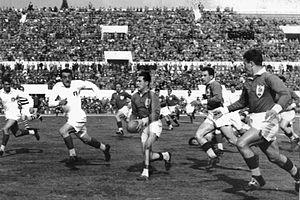
Pierre Albaladejo, né le 14 décembre 1933 à Dax, est un joueur de rugby à XV international français qui évolue principalement au poste de demi d'ouverture des années 1950 jusqu'au milieu des années 1960, devenu ensuite commentateur sportif et homme d'affaires.
L’équipe d'Italie de rugby à XV ou Squadra Azzurra est l'équipe qui représente l'Italie dans les compétitions majeures de rugby à XV, la Coupe du monde de rugby à XV et le Tournoi des Six Nations. Elle intègre le tournoi lors de l'édition 2000. Elle n'a jamais remporté cette compétition et son bilan est de 12 rencontres gagnées et un match nul pour 67 défaites. L'Italie participe également à la Coupe du monde depuis sa création mais elle n'a jamais dépassé le stade des matchs de poule.
Amédée Domenech, dit Le Duc, né le 3 mai 1933 à Narbonne dans le département de l'Aude et mort à Brive-la-Gaillarde dans la Corrèze le 21 septembre 2003, est un joueur de rugby à XV international français qui évolue au poste de pilier du début des années 1950 jusqu'au milieu des années 1960.
La Coupe d'Europe FIRA de rugby à XV 1954 est organisée par la Fédération internationale de rugby amateur du 11 au 24 avril 1954 en Italie.
André Boniface, né le 14 août 1934 à Montfort-en-Chalosse, est un joueur de rugby à XV international français qui évolue au poste de centre et d'ailier du milieu des années 1950 jusqu'à la fin des années 1960.